Ford Taunus TC

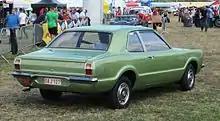
The view from behind

The standard Taunus was marketed as the "Taunus N", with progressively more extensive or sporty packages were identified in 1970 with the suffixes "L", "XL", "GT", and "GXL". The base version was not manufactured in large numbers, with most customers selecting higher trim levels. A similar approach with "options packages" was introduced in Germany by Opel at this time.